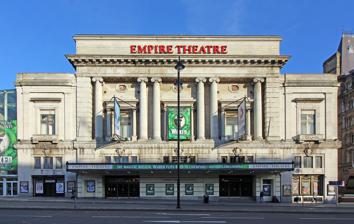
Building: Liverpool Empire Theatre
Country: United Kingdom
Year built: 1925
Theatre in Liverpool, England Liverpool Empire Theatre The Empire Theatre in 2018 Location in Liverpool General information Type Theatre Architectural style Neoclassical Address Lime Street Town or city Liverpool , England Coordinates 53°24′32″N 2°58′41″W / 53.4089°N 2.9781°W / 53.4089; -2.9781 Groundbreaking 1924 Completed 1925 Opened 9 March 1925 Renovated 1977, 1999 Client Moss Empires Owner Ambassador Theatre Group Technical details Structural system Steel frame Design and construction Architecture firm W. and T. R. Milburn Other information Seating capacity 2,348 Website Official Website The Liverpool Empire Theatre is a theatre on the corner of Lime Street in Liverpool , England. The playhouse, which opened in 1925, is the second one to be built on the site. It has the largest two-tier auditorium in the United Kingdom and can seat 2,348 people. History The site's first theatre, which at that time was Liverpool's largest, was named the "New Prince of Wales Theatre and Opera House" opened on 15 October 1866. On 29 July 1867 its name was changed to the "Royal Alexandra Theatre and Opera House" in honour of Princess Alexandra, Princess of Wales . In 1894, the playhouse closed but was re-opened the following year under the ownership of Empire Theatre (Liverpool) Ltd. In 1896 the theatre was sold to Messrs. Moss and Thornton for £30,000 (equivalent to £4,380,000 in 2023), and renamed "The Empire". It closed for the final time on 16 February 1924, and was demolished. The current Liverpool Empire Theatre opened on 9 March 1925. In 1977 the theatre was still owned by Moss Empires , who were making plans to dispose of it. Two years later it was acquired by Merseyside County Council . During the following two years a total of £680,000 was spent on improving the back stage facilities, and extending the stage and orchestra pit. The theatre underwent a further major refurbishment in 1999; this included increasing the size of the stage and improving the facilities for the audience. By 2002 the theatre was owned by Clear Channel Entertainment . In that year an extension was built on the north side of the building. Architecture Exterior The theatre was designed by W. and T. R. Milburn for Moss Empires; the carving and the ornamentation in the auditorium were carried out by E. O. Griffiths. The building is constructed on a steel frame, with a Portland stone façade and brick elsewhere. The architectural style of the façade is free Neoclassical . The front of the theatre is in five bays , the central three of which have an attic rising above the two lateral bays. The ground floor of the central bays contains the entrance doors and over them is a steel canopy decorated with medallions and guilloché bands. The storey above ground level contains the balcony, with single and paired Ionic columns, between which are recessed windows. Over this is a dentilled cornice and the attic. In the first floor of the side bays there are windows in architraves that are flanked by shallow pilasters above which is a plain parapet . Interior The entrance foyer is on the ground level, with stairs to the balcony on both sides of the foyer. The seats are raked both to the sides and to the rear in order to improve the lines of sight. The internal decoration is in Louis XVI style . It contains "many curious decorative features including carved elephant caryatids ". Conservation The theatre was listed in the National Heritage List for England as a Grade II listed building on 16 October 1990. When it was opened its design was considered advanced, owing to the raked seating layout. There are 2,350 seats, Britain's largest two-tier auditorium. It is sited in the William Brown Street Conservation Area. Past performances Performers in the original theatre included George Formby Sr. , Harry Tate , Dan Leno , Florrie Forde , The Two Bobs, and Wilson, Keppel and Betty . The first production in the present theatre was Better Days , starring Stanley Lupino , Maisie Gay and Ruth French. Subsequent performers have included Fred Astaire and his sister Adele Astaire , Frank Sinatra , Judy Garland , Bing Crosby , Mae West , Laurel and Hardy , Roy Rogers and Trigger , Charlton Heston , Sarah Bernhardt , Henry Irving , Vesta Tilley , and Arthur Askey . In 1957 a local pop group called The Quarrymen appeared at the theatre. They returned in 1959, having changed their name to "Johnny and the Moondogs". They returned to the Empire again in 1962, now named The Beatles . The Beatles played the Empire for the last time on 5 December 1965. The Rolling Stones performed at the Empire Theatre with Ike & Tina Turner and The Yardbirds on 25 September 1966. During the 1970s, two Royal Command Performances were held in the Empire, and in 2007 the theatre was the venue for the Royal Variety Performance in recognition of Liverpool being made the European Capital of Culture the following year. Singers and musicians who performed at the venue include Johnny Mathis , The Carpenters , Neil Sedaka , The Osmonds , Tommy Steel , Adam Faith , Bruce Forsyth , Victoria Wood , Morecambe and Wise , Ken Dodd , Shirley Bassey , Kylie Minogue , Kate Bush , Elton John , Cilla Black , AC/DC , Aerosmith , Chuck Berry , Led Zeppelin , Black Sabbath , Lynyrd Skynyrd , Rush, Wishbone Ash , The Police, Queen , Santana, Iron Maiden , Genesis, Steve Hillage, Steve Harley and Cockney Rebel (the band's 1976 concert at the theatre is frequently alluded to by Steve Harley when he plays concerts in the North of England , since, during the extended instrumental in his song 'Death Trip' (track 10 of 1973's ' The Human Menagerie ' album), he fell off the stage and into the orchestra pit, but continued performing as though nothing had happened, despite breaking 3 ribs and as a result having to cancel the rest of the tour). Present day The Empire Theatre continues to stage productions in various genres, including musicals, pop concerts, comedians, plays, opera, and wrestling. The theatre is reputed to be haunted by at least two ghosts, one a former painter at the theatre called Len, the other a girl aged about nine or ten in Victorian dress. As of 2011 the Empire is part of the Ambassador Theatre Group (ATG). Each year a musical is produced at the theatre performed by participants in Stage Experience, a two-week summer school in which local youngsters take part in performing a full-scale musical with a professional team. This began in 2007 with Summer Holiday , followed by The Wiz in 2008, Bugsy Malone in 2009, Fame in 2010, West Side Story in 2011, Annie in 2012, Grease in 2013, Cats in 2014 , and Rent in 2019. References